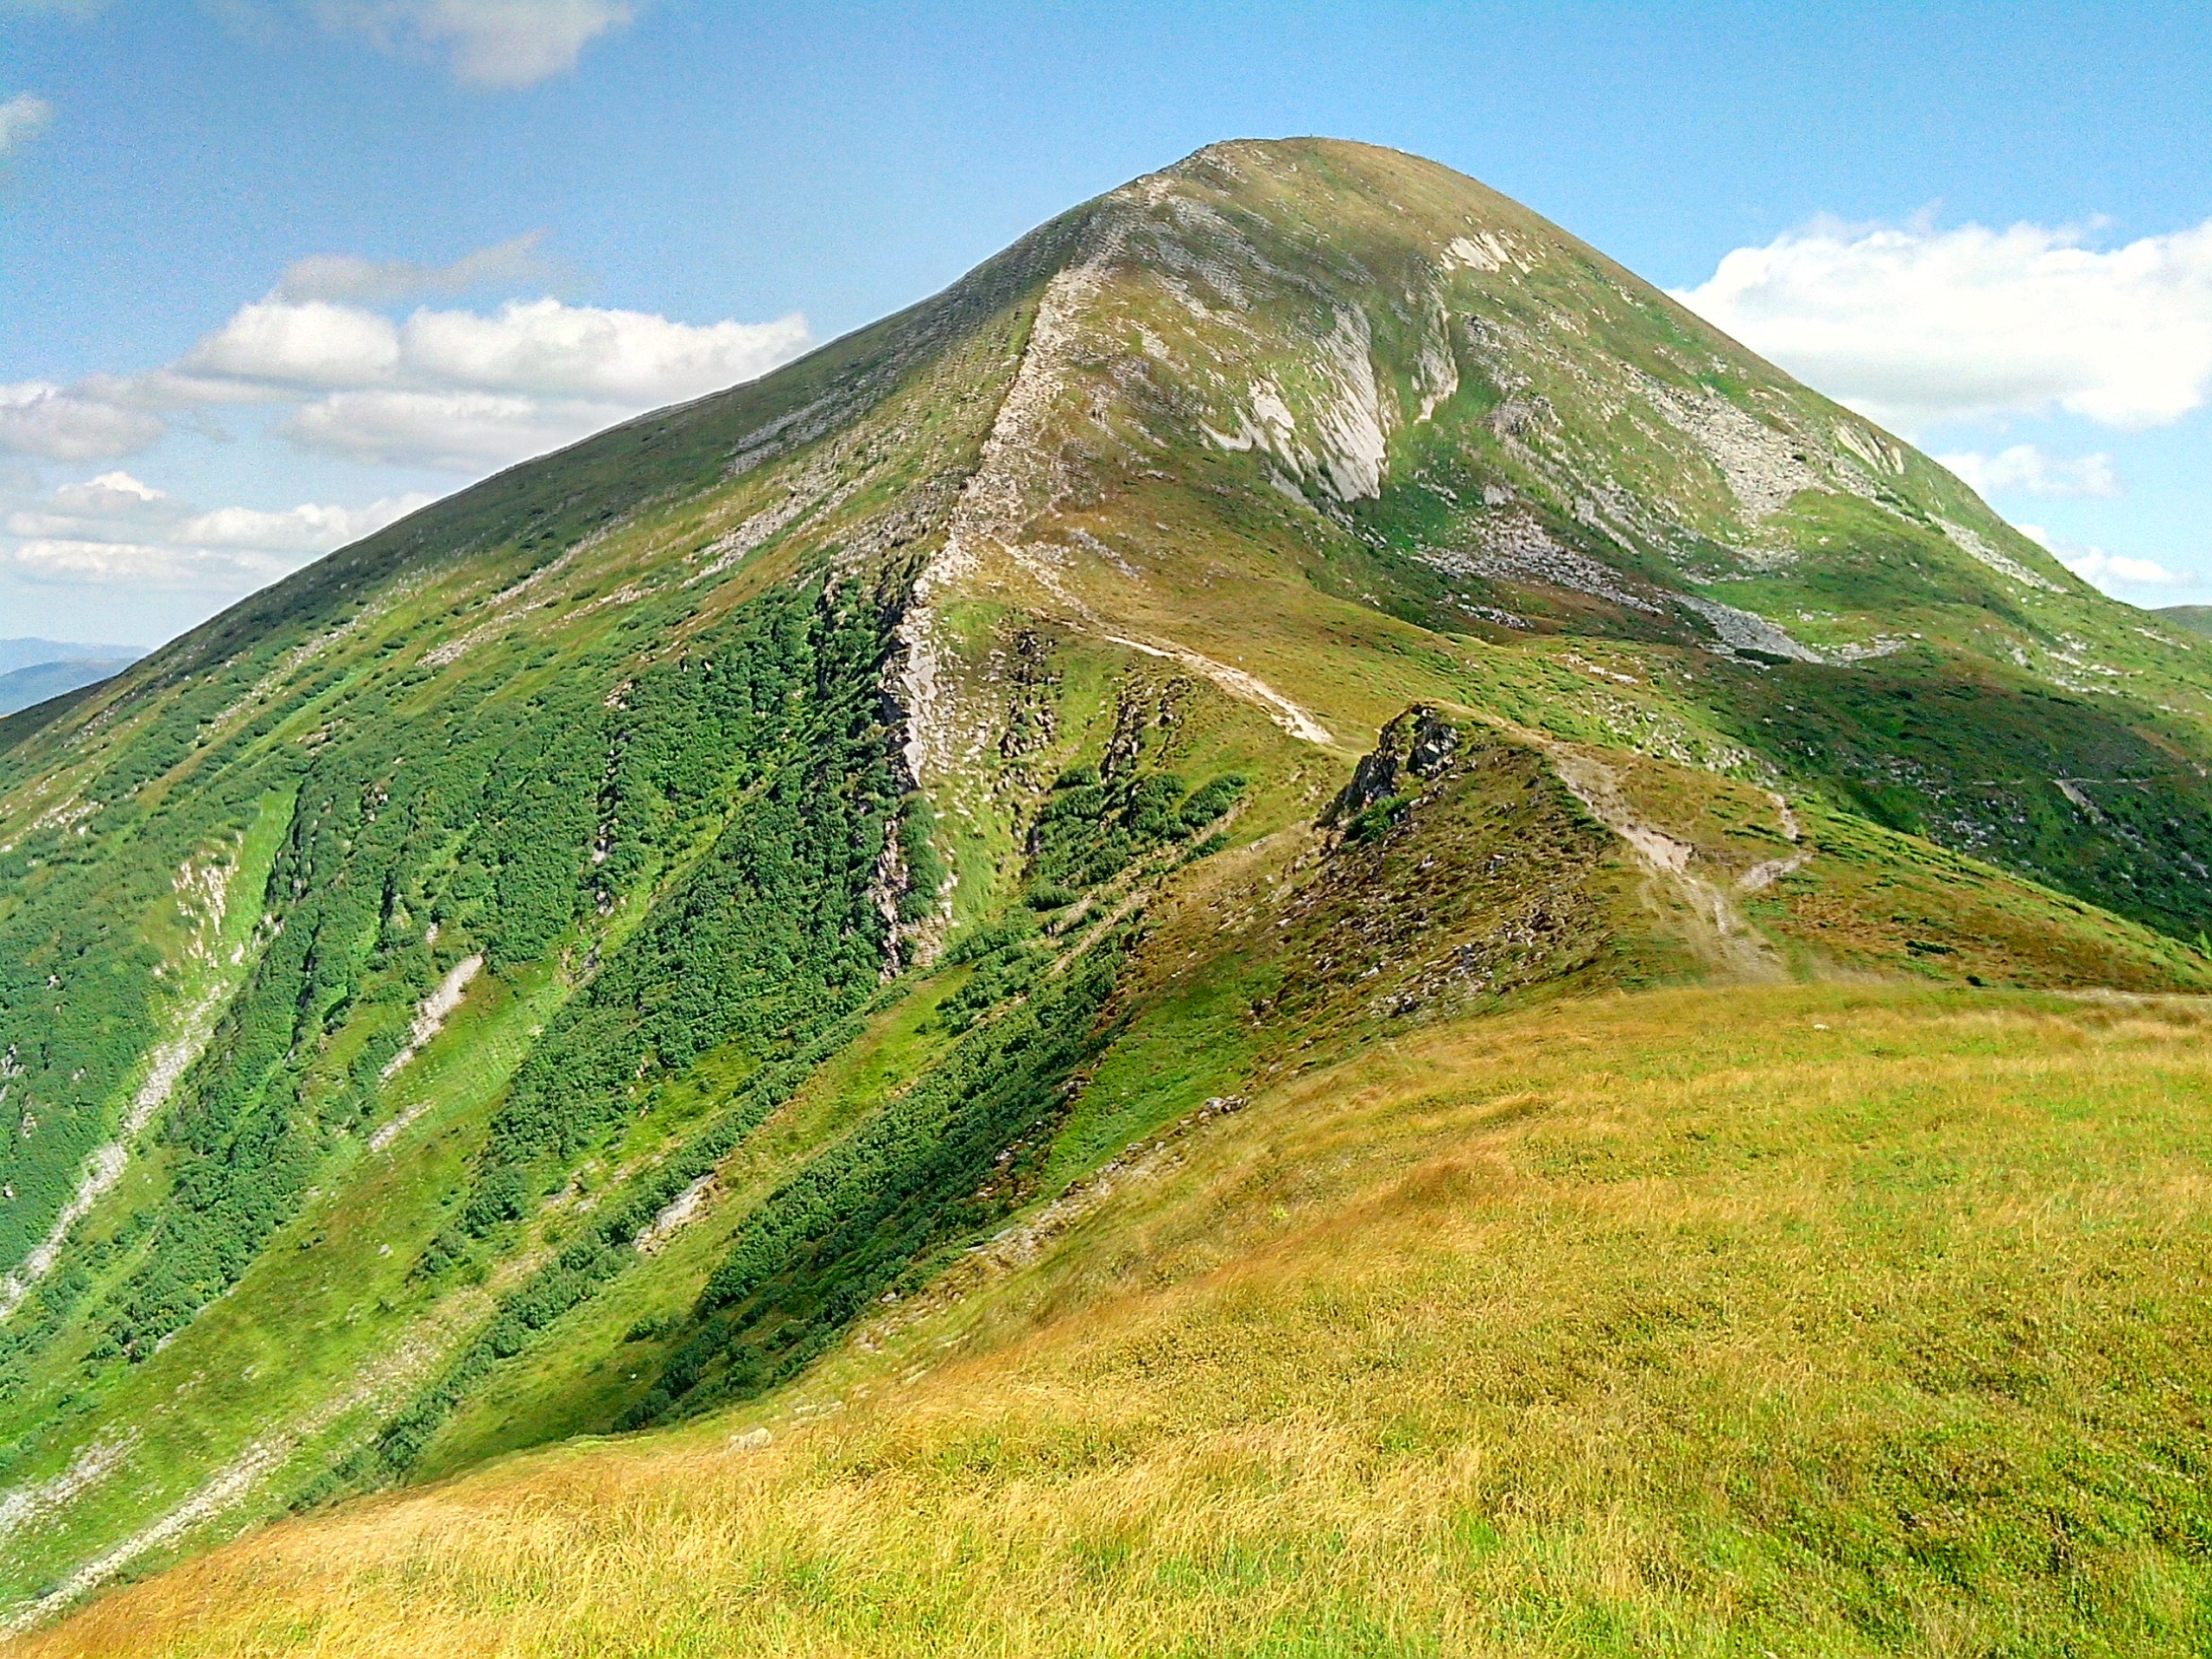
landscape, mountain, sky, sun, field, meadow, prairie, hill, mountain range, pasture, highland, terrain, ridge, plain, clouds, mountains, alps, grassland, plateau, ukraine, fell, loch, rural area, landform, mountain pass, the carpathians, geographical feature, mountainous landforms, goverla